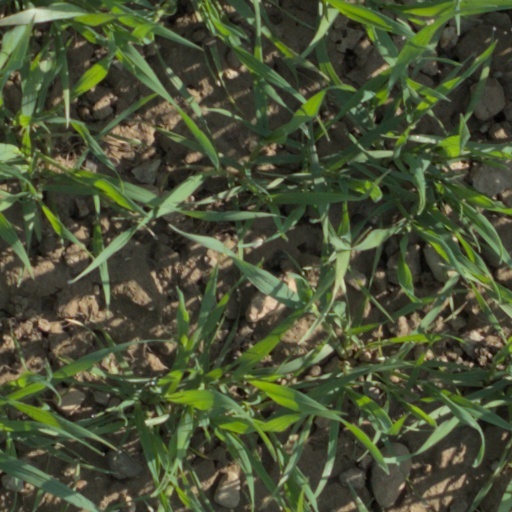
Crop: wheat